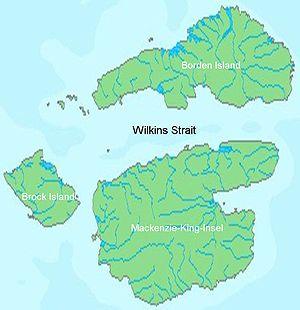
L'île Brock fait partie de l'archipel arctique canadien dans les îles de la Reine-Élisabeth. Elle est située dans les Territoires du Nord-Ouest. Elle a une superficie de 764 km².
L'île Mackenzie King fait partie de l'archipel arctique canadien dans les îles de la Reine-Elisabeth dans le Nord du Canada. Elle est située au nord de l'île Melville et au sud de l'île Borden. La majeure partie de l'île fait partie des Territoires du Nord-Ouest tandis que son extrémité orientale fait partie du Nunavut. La frontière suit le 110ᵉ méridien ouest.